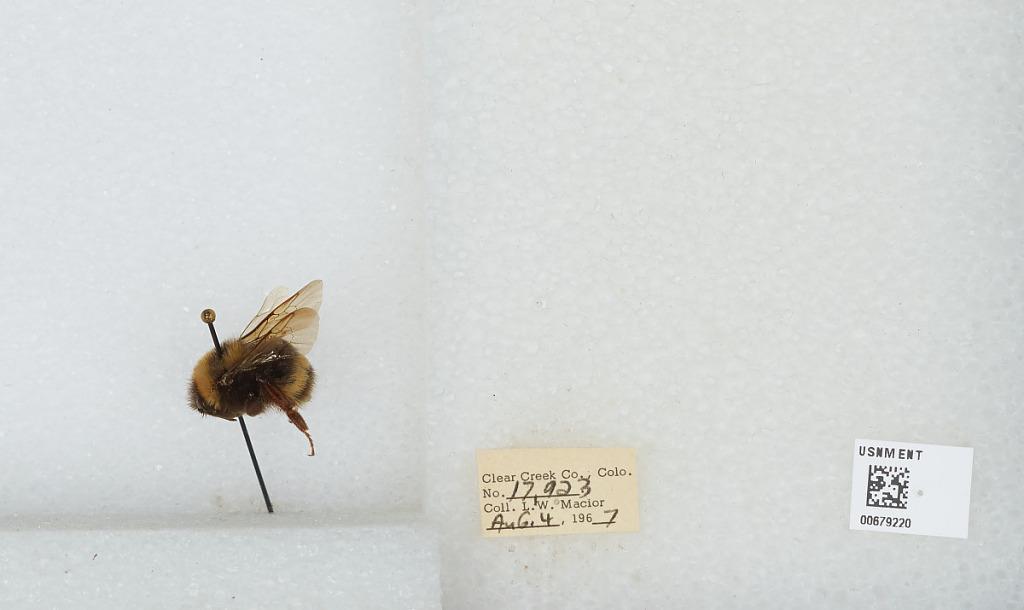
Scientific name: Bombus (Bombus) occidentalis Greene
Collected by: L. Macior
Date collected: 1967-8-4
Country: United States
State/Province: Colorado
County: Clear Creek
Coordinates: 39.6958, -105.725